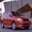
Label: automobile